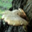
Label: mushroom